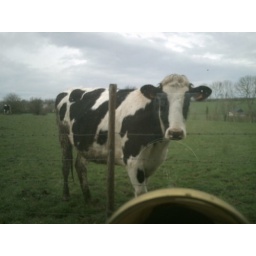
Virginie's cow by the window